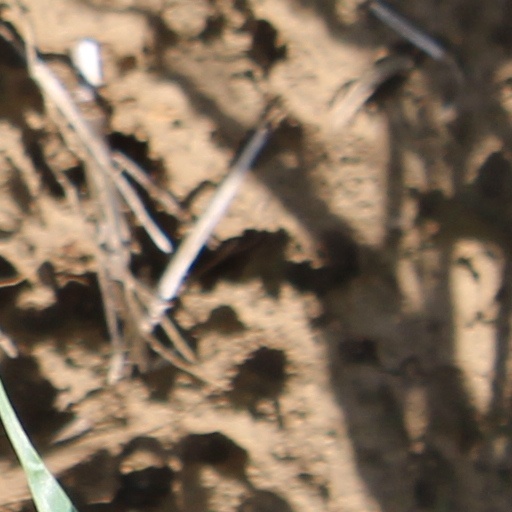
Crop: wheat